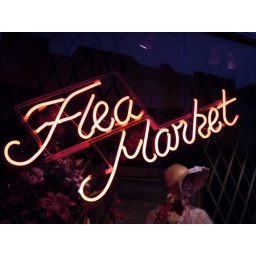
Neon sign in the window of the Flea Market in Brighton.